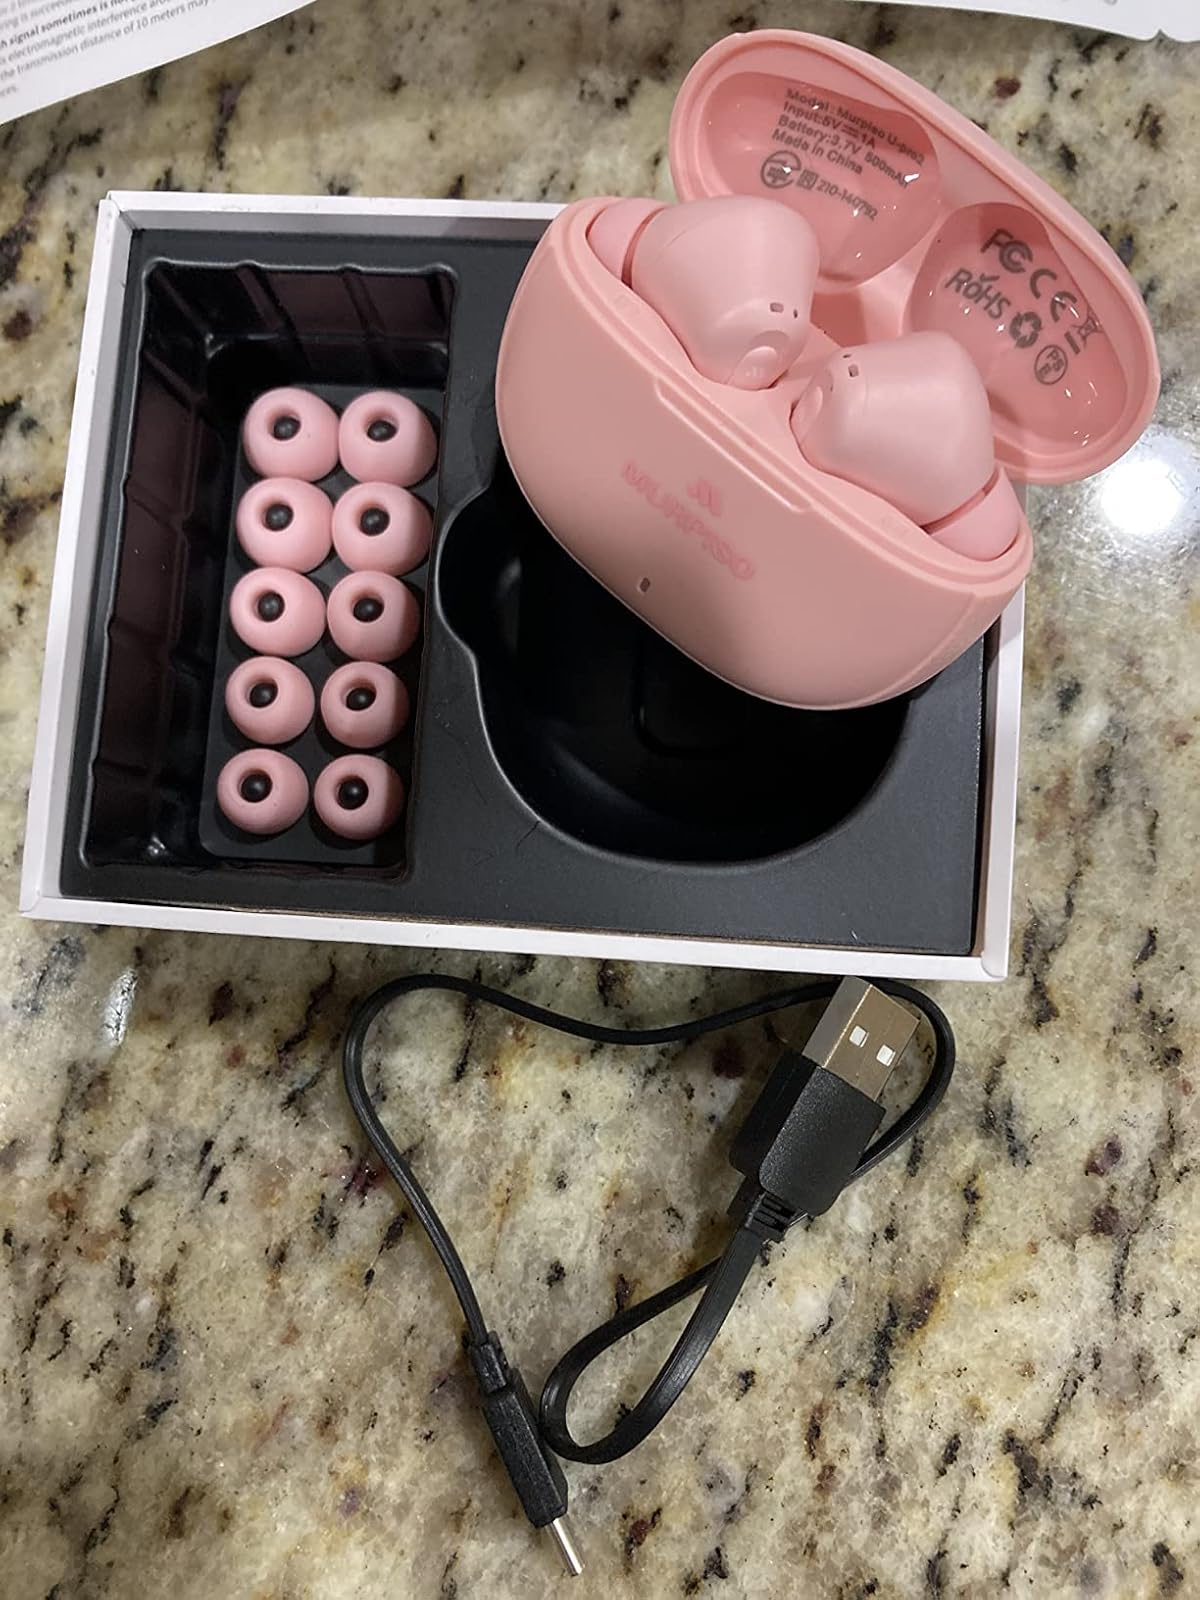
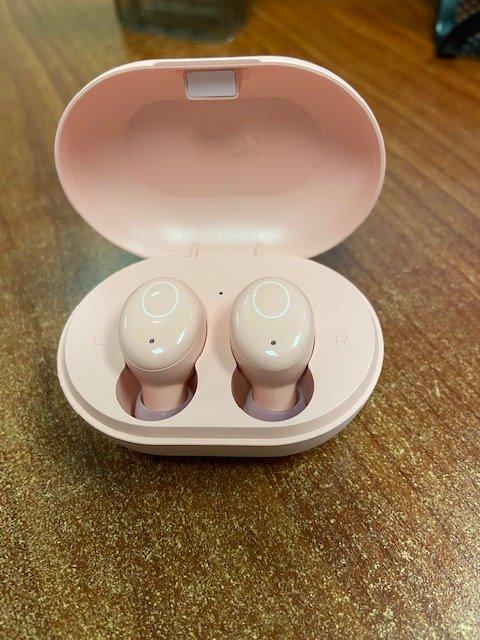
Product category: earbuds
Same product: no